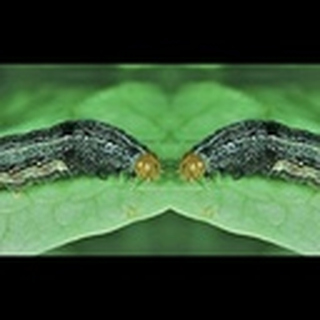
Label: cotton_army_worm